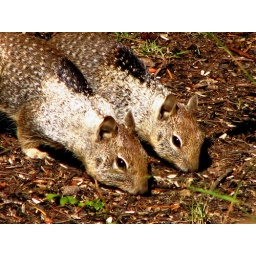
These two were munching underneath my bird feeders. I just happened to catch them in this mirror image.